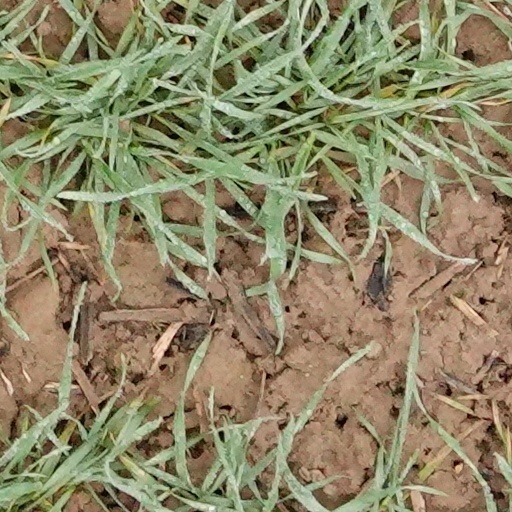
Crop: wheat